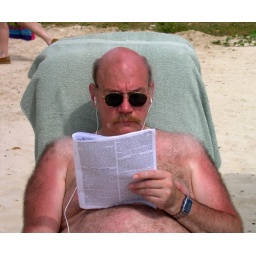
PC270016a-Dean getting red in the face and elsewhere